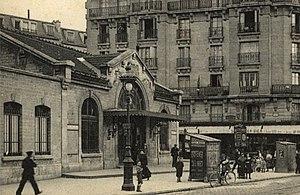
Gare de l'Avenue de Saint-Ouen (Paris 18e) - Petite Ceinture
La liste des gares de la ligne de Petite Ceinture recense les gares de cette ligne ferroviaire située à Paris, en France.